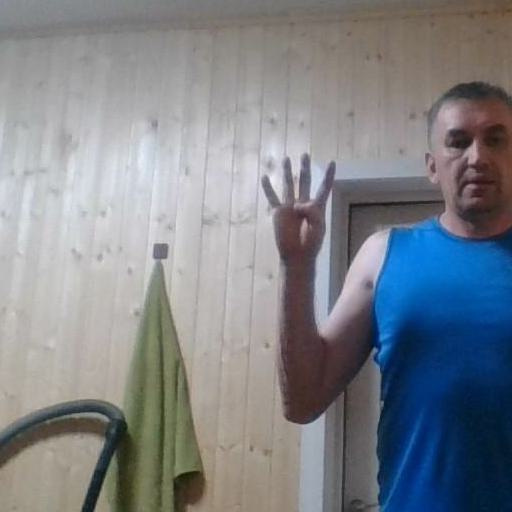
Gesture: four